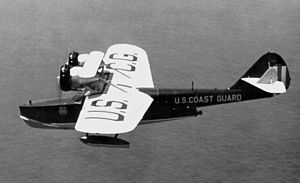
Douglas Dolphin / Militær anvendelse
En U.S. Coast Guard RD-1
Douglas Dolphin var et tomotorers amfibiefly. På trods af at kun 56 eksemplarer blev bygget, blev modellen anvendt til en række formål som flyvende yacht, passagerfly, militært transportfly og redningsfly.